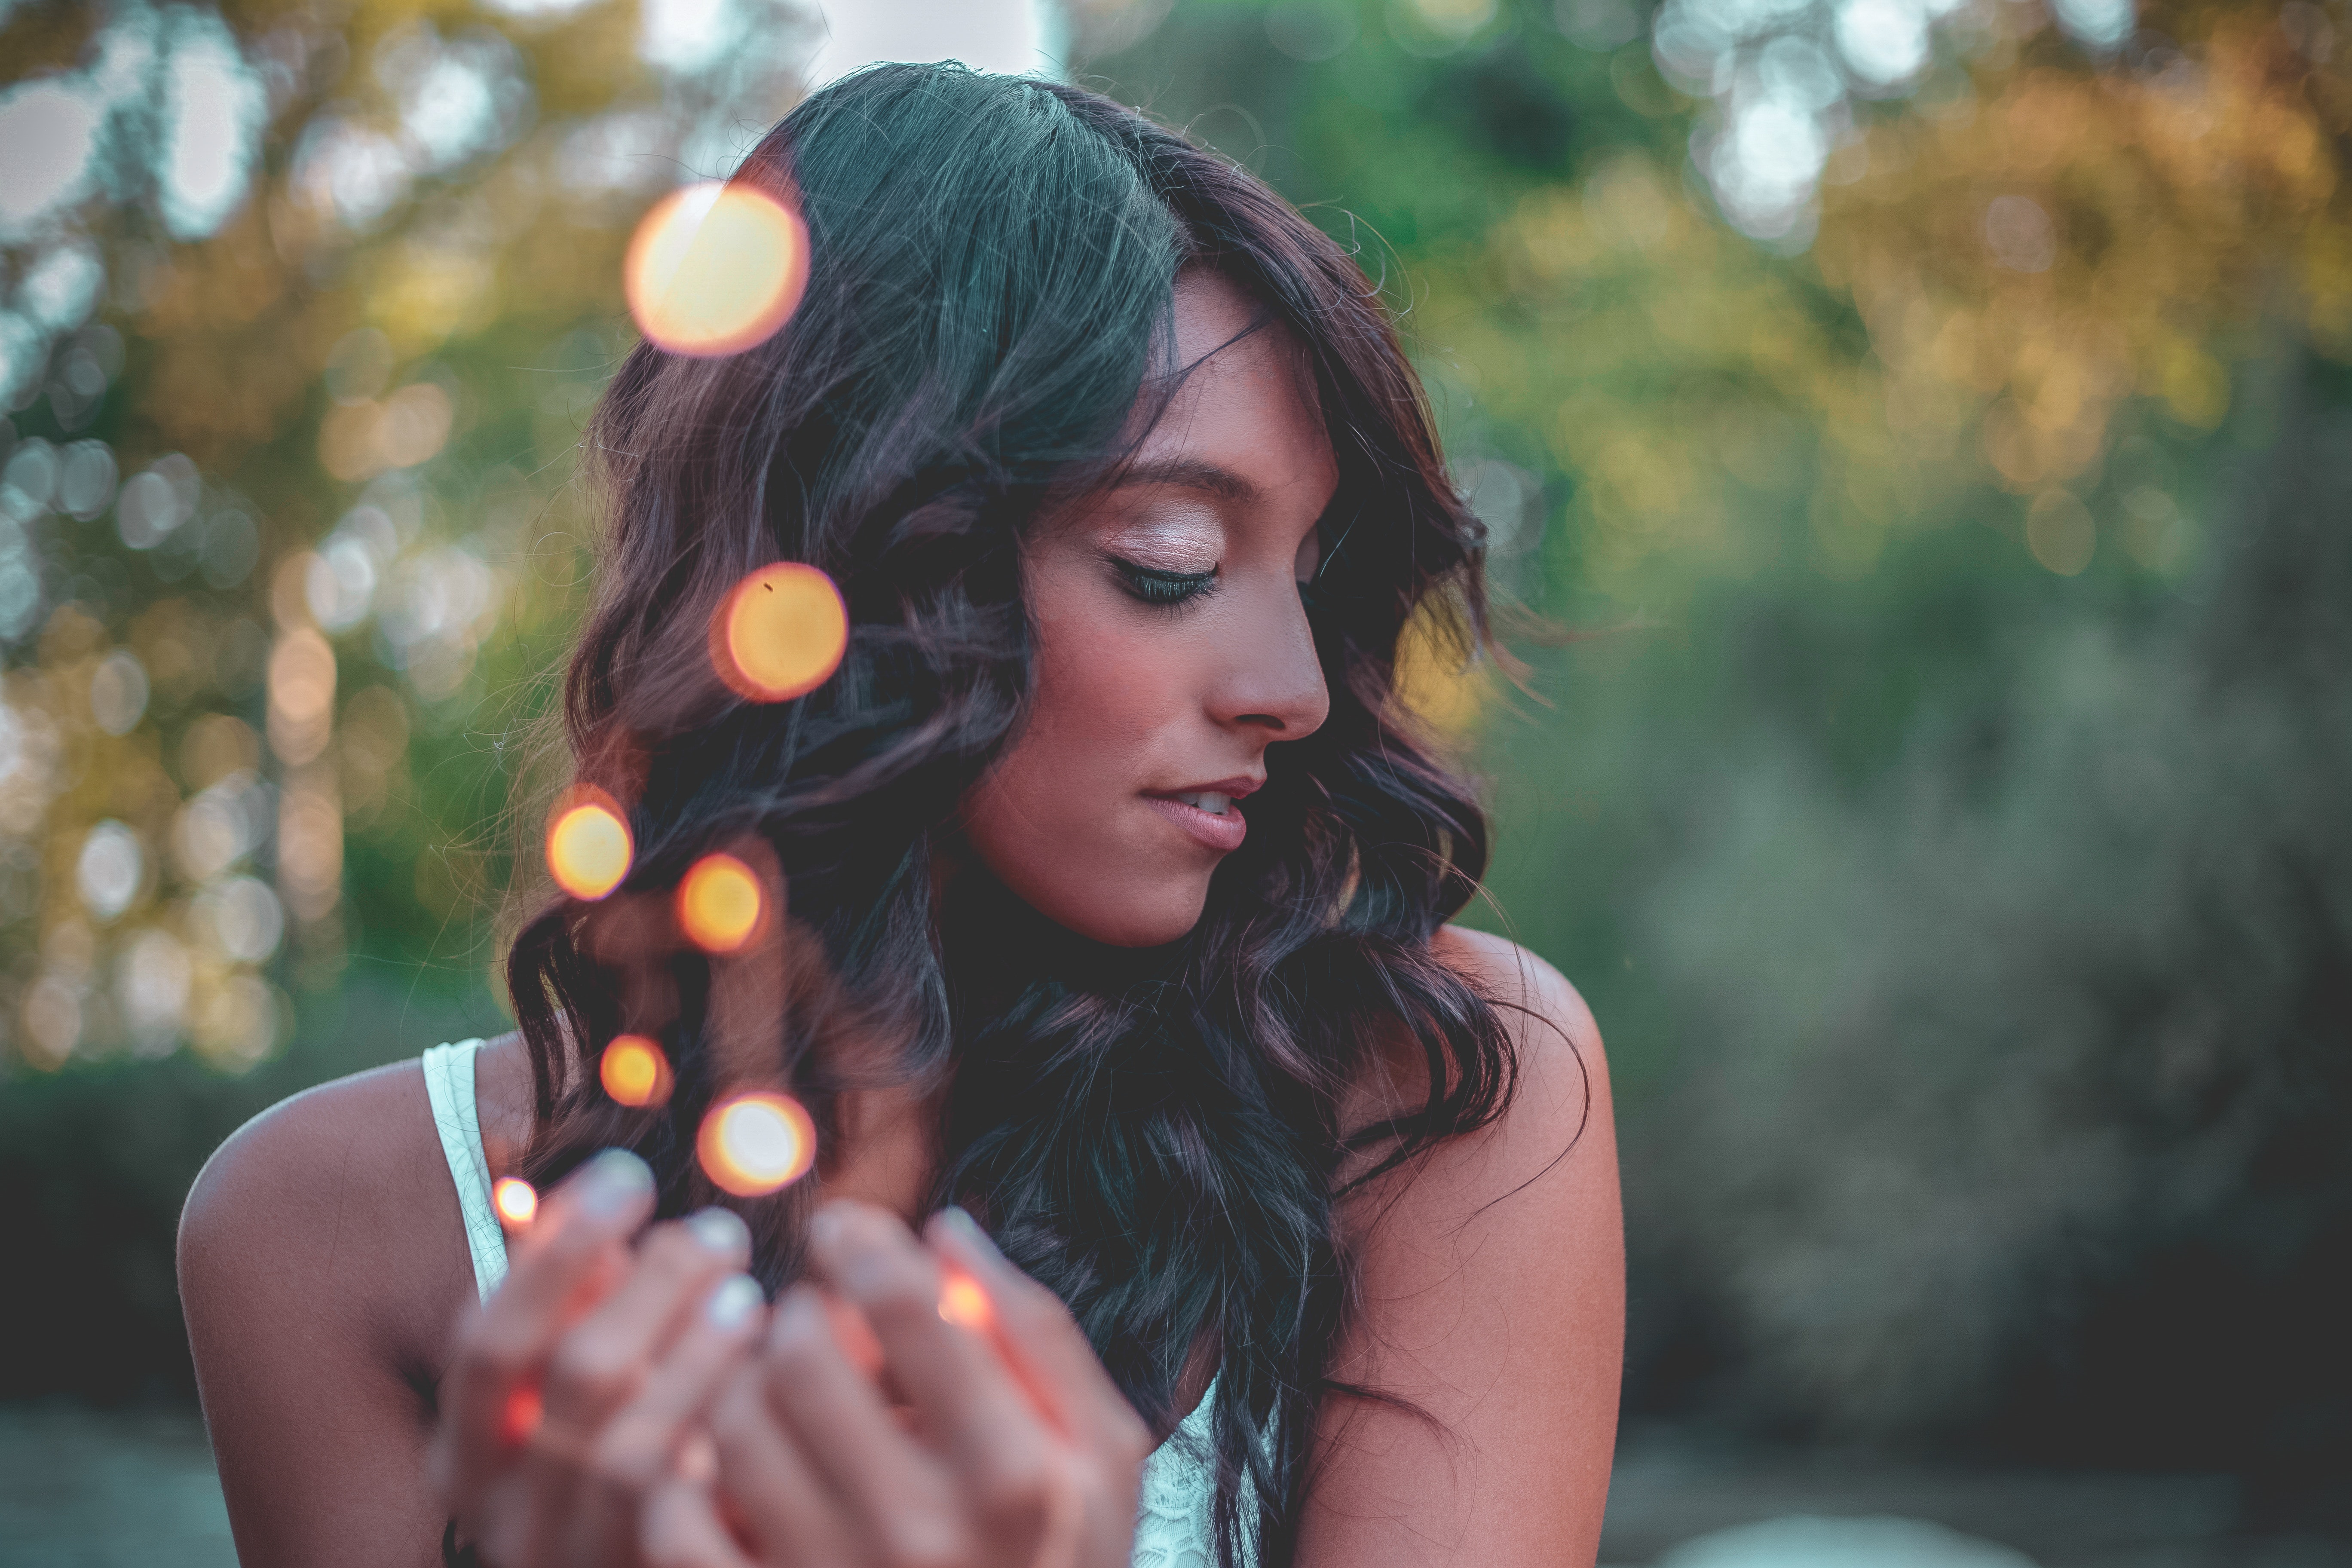
hair, face, lip, beauty, skin, light, hairstyle, black hair, long hair, eye, sunlight, brown hair, photography, leaf, dress, tree, photo shoot, cool, summer, hand, model, smile, fawn, fashion accessory, portrait photography, portrait, style, forest